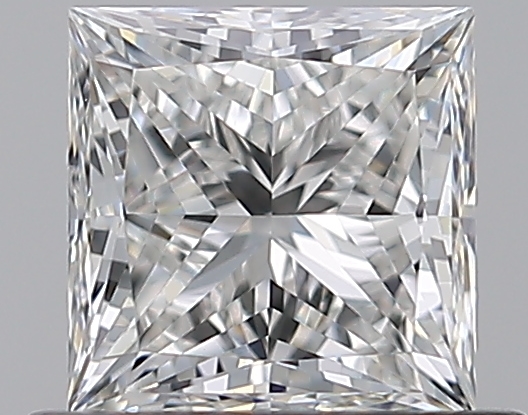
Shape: princess
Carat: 0.73
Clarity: IF
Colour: F
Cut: EX
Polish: EX
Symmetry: VG
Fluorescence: N
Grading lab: GIA
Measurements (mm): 4.85 x 4.81 x 3.44